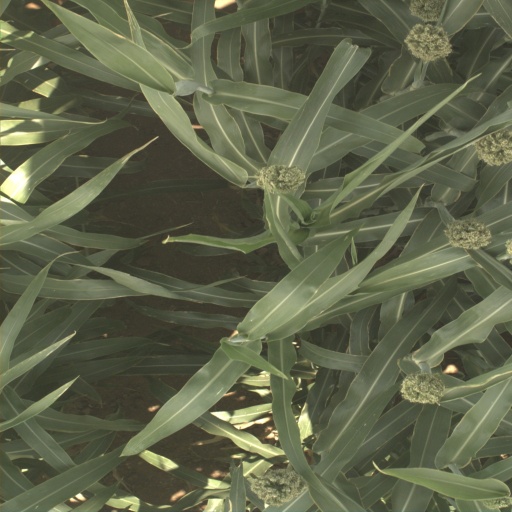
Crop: sorghum